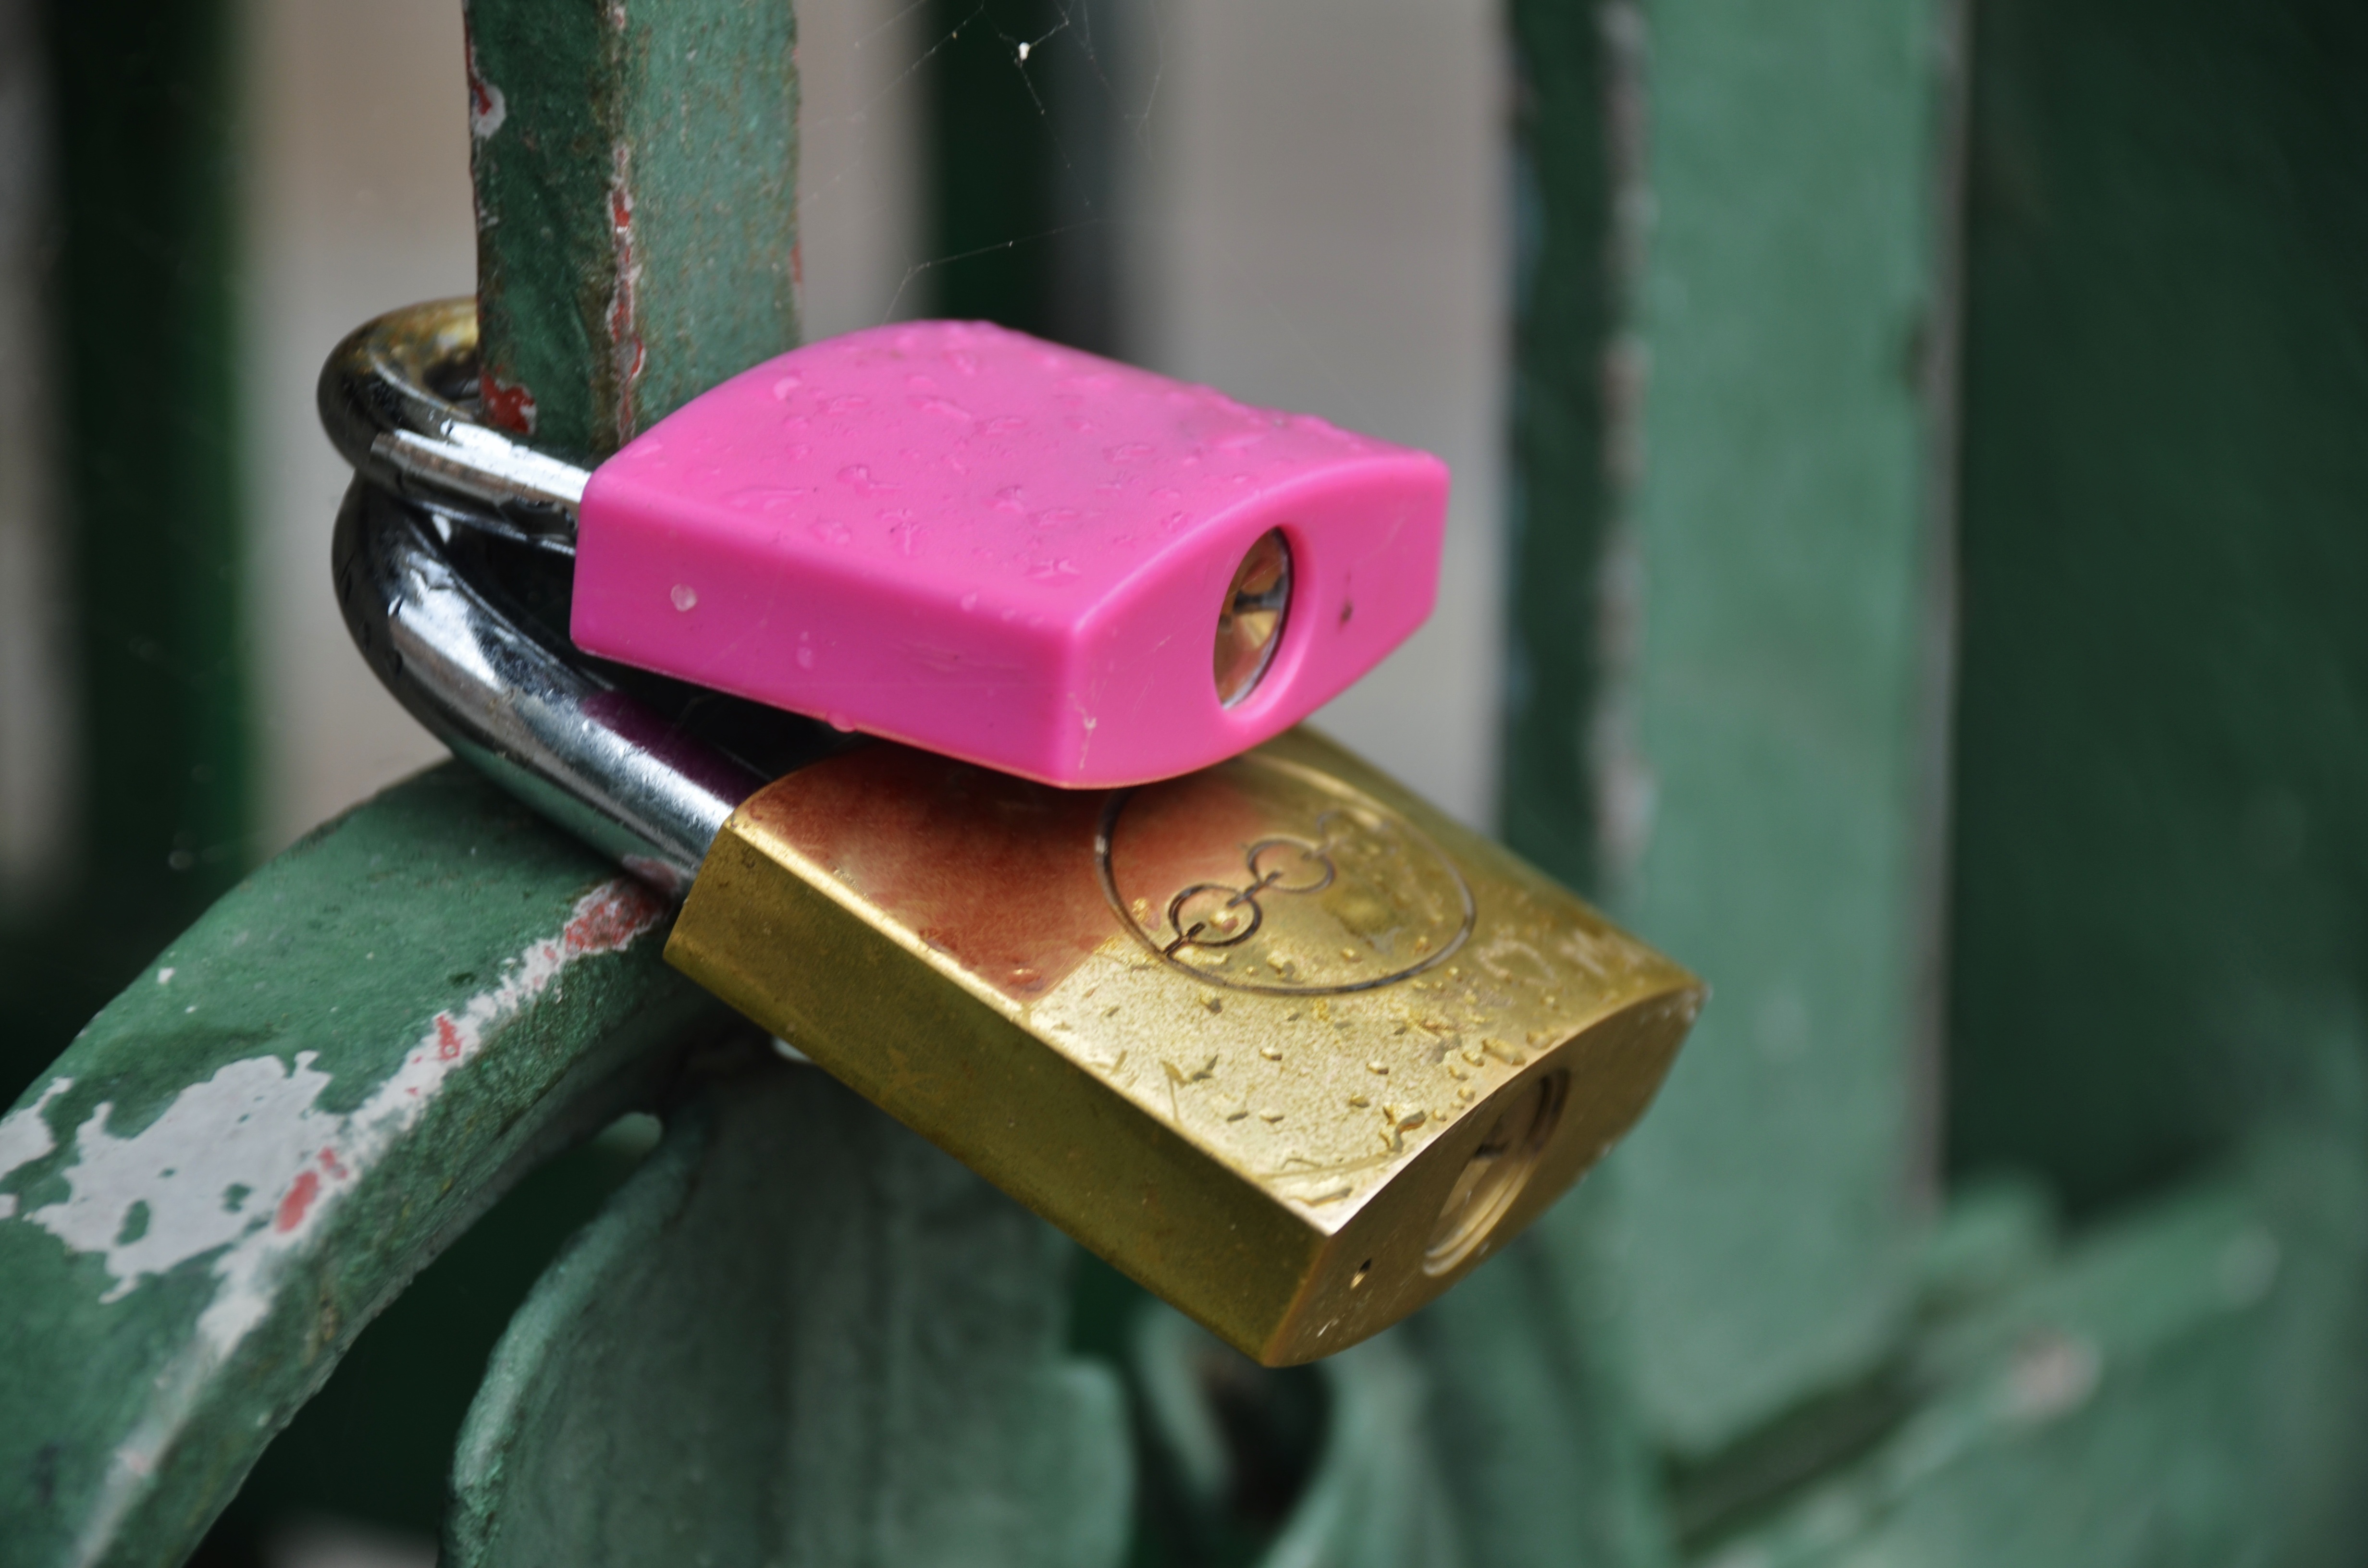
antique, green, color, key, metal, close, door, security, material, padlock, close up, jewellery, safety, iron, lock, metallic, macro photography